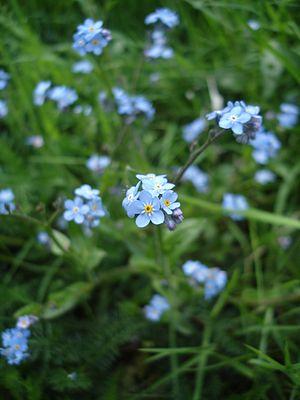
Myosotis est un genre de plantes herbacées de la famille des Boraginaceae. On en retrouve une centaine d'espèces dans les régions tempérées ou montagneuses à travers le monde.